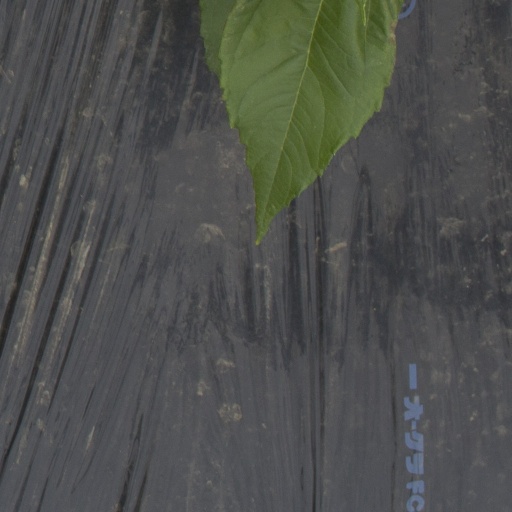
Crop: Jerusalem artichoke